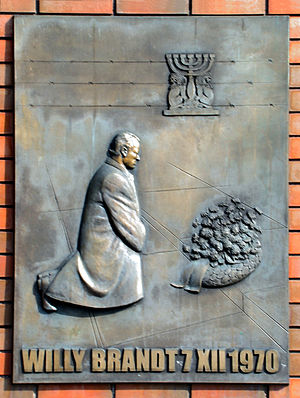
Kniefall von Warschau
Mindetavle for hændelsen, hvor Willy Brandt knæler ned foran det jødiske mindesmærke.
Kniefall von Warschau var en gestus af daværende socialdemokratiske kansler Willy Brandt til minde for ofrene for ghettooprøret i Warszawa under 2. verdenskrig.